Sedna (dwarf planet)

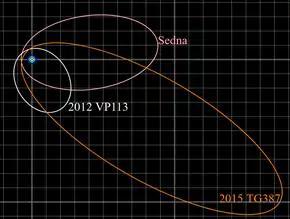
Three overlapping ovals represent the orbits

Sedna's highly elliptical orbit, and thus a narrow temporal window for detection and observation with currently available technology, means that the probability of its detection was roughly 1 in 80. Unless its discovery were a fluke, it is expected that another 40–120 Sedna-sized objects with roughly the same orbital parameters would exist in the outer solar system.